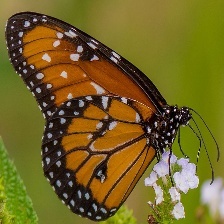
Species: STRAITED QUEEN
Butterfly family (ImageNet category): monarch